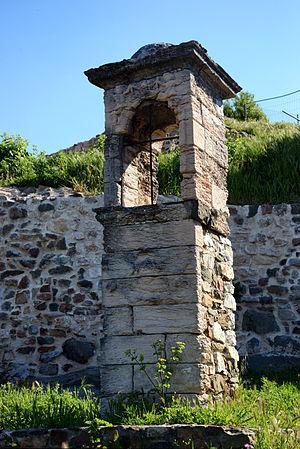
La Garde est une commune française située dans le département du Var en région Provence-Alpes-Côte d'Azur.